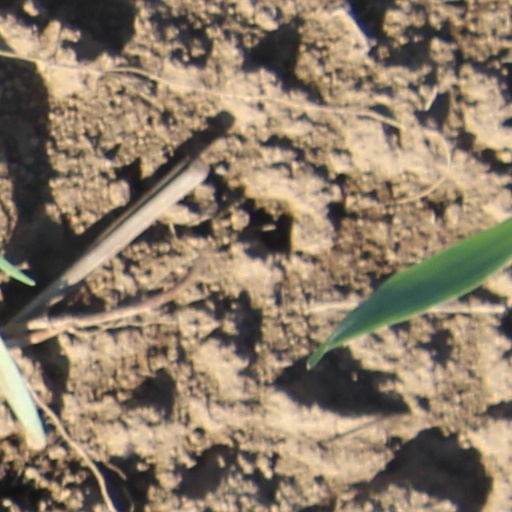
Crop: wheat